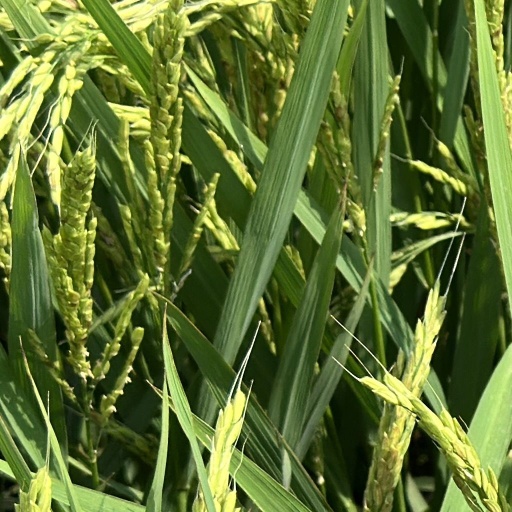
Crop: rice